Ranau District

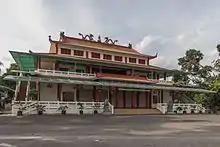
The "Wah San Chon Chu Kung" Temple.

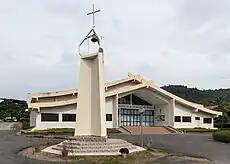
St. Peter Claver Catholic Church.

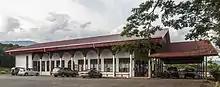
The Borneo Evangelical Church.

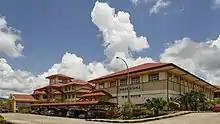
SMK Ranau, one of the secondary schools of the district

According to the 2010 Census, there were 94,092 people residing in the district, with 14,207 households and 15,514 living quarters. The population density was 26 people per km (68.5/ sq mi).